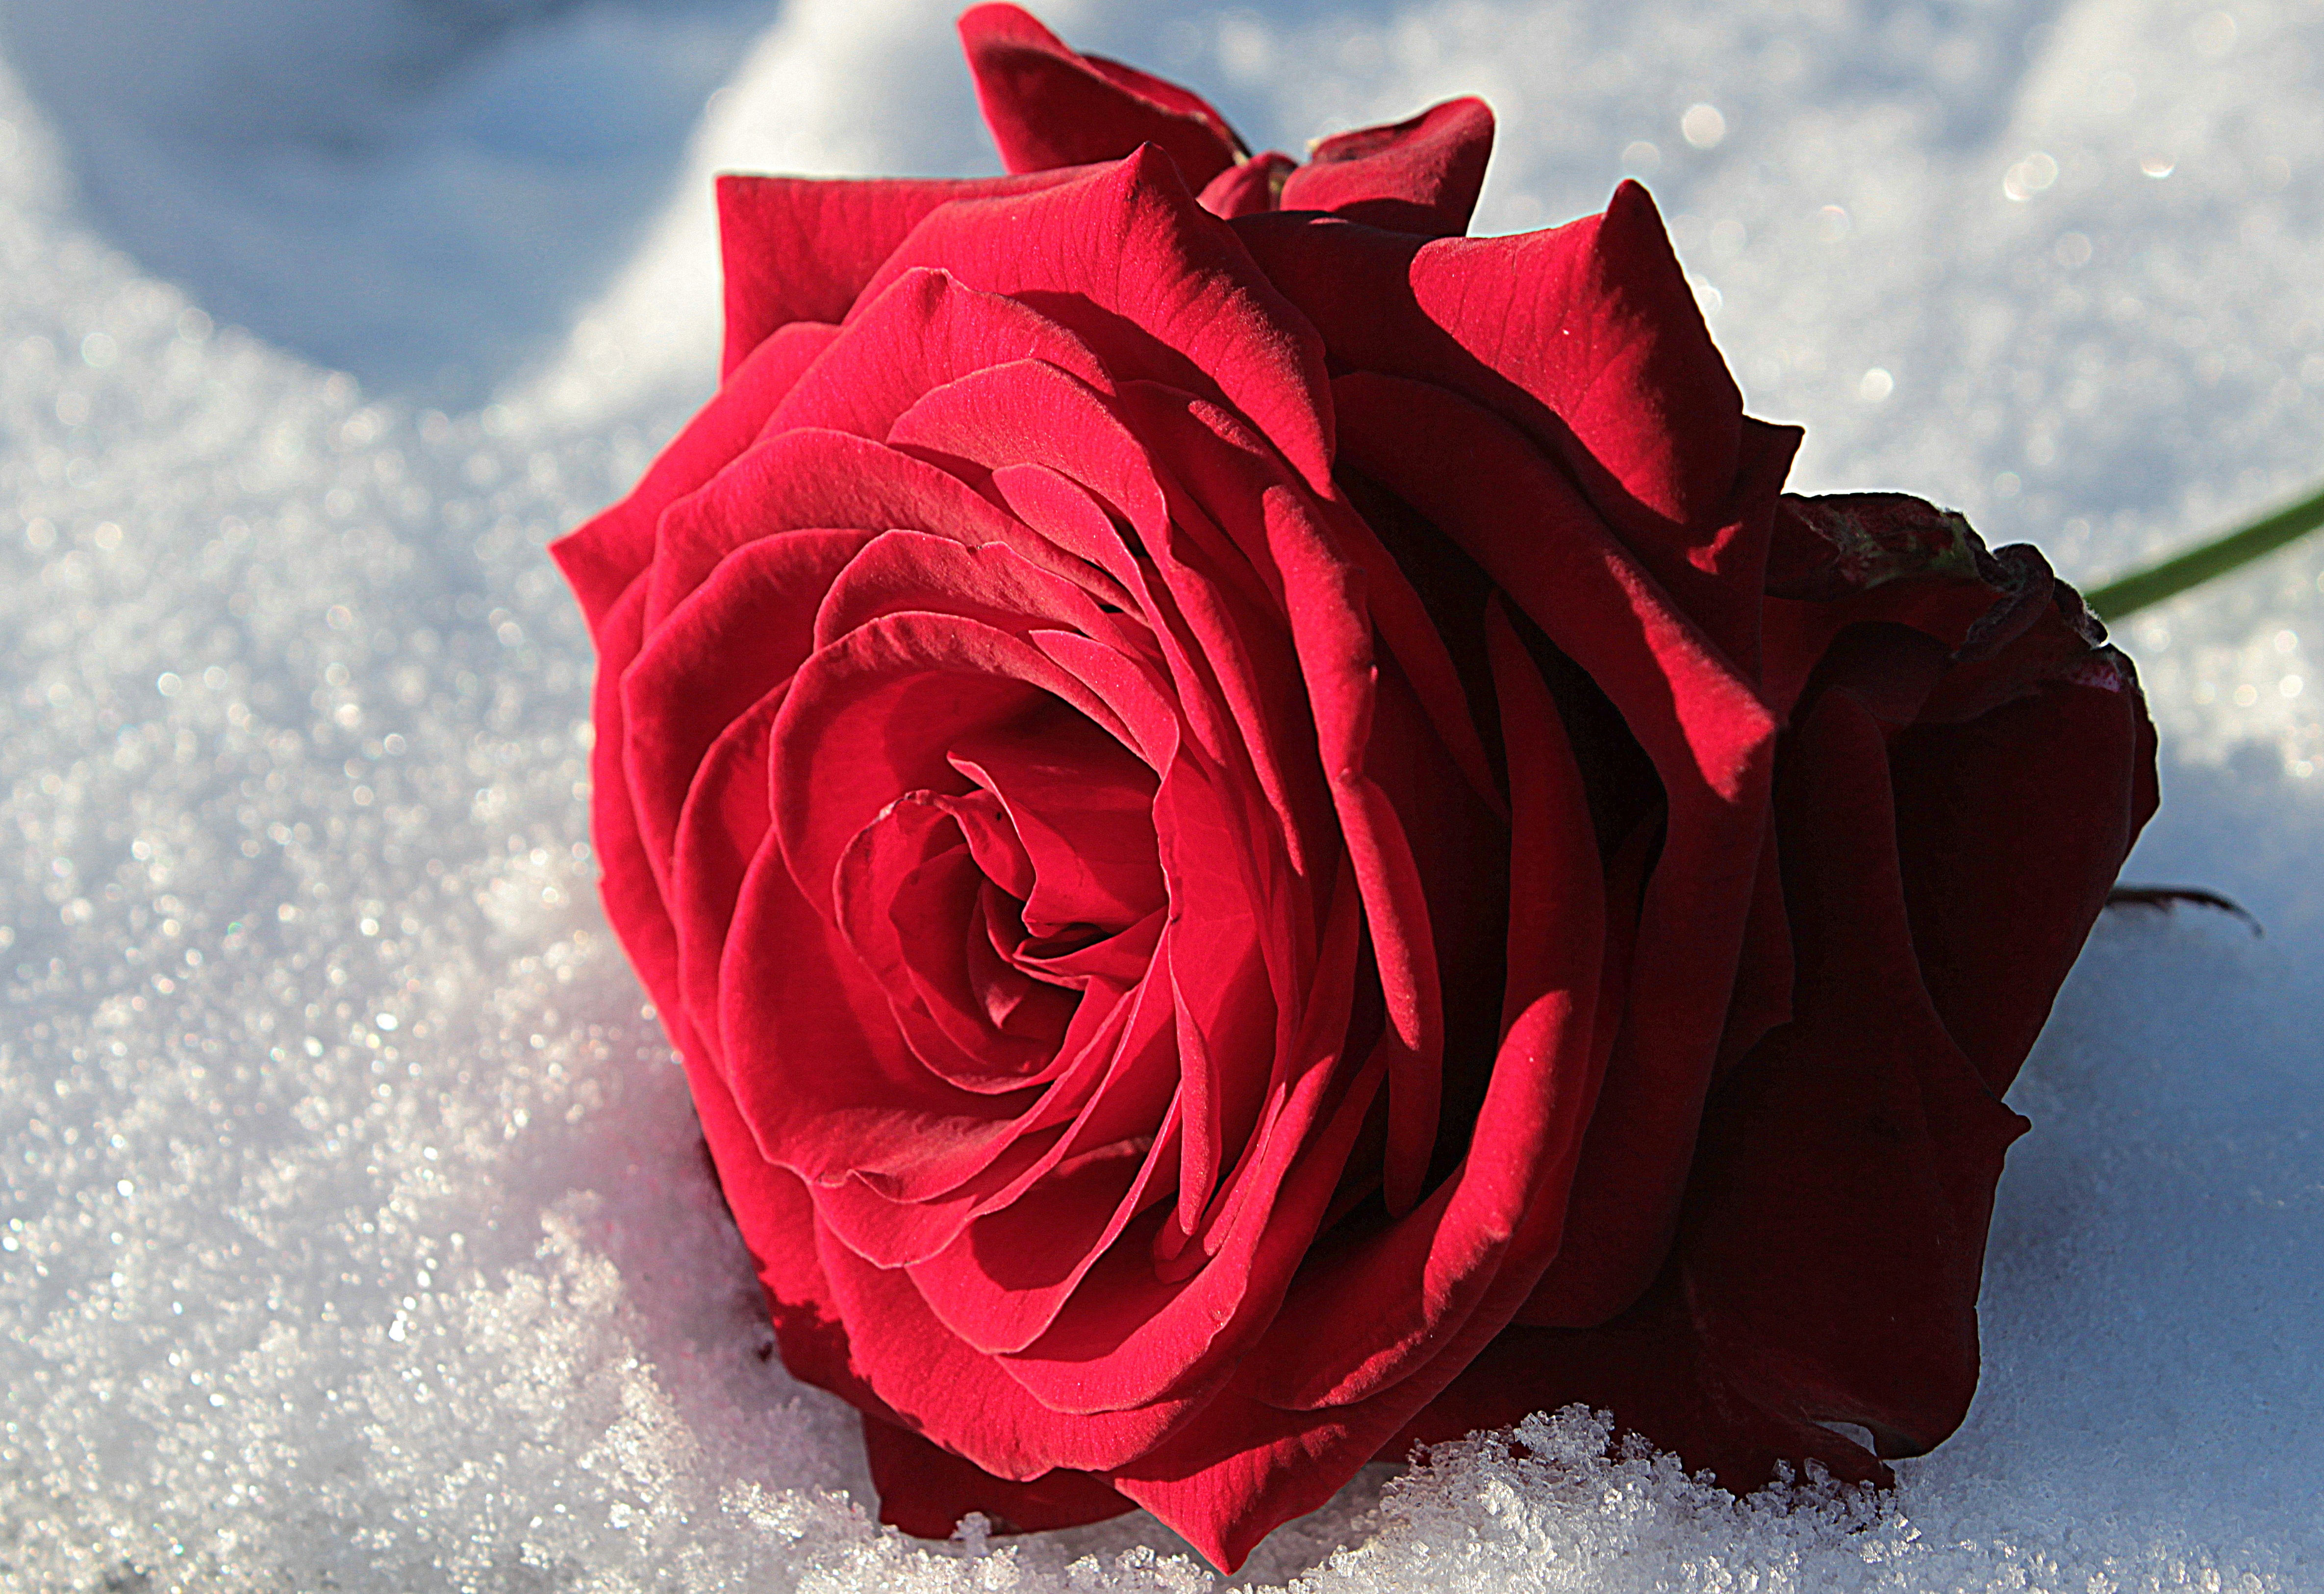
blossom, snow, plant, flower, petal, bloom, love, rose, red, romance, pink, close up, fragrance, rose bloom, macro photography, valentine's day, rose blooms, flowering plant, garden roses, rose family, flower bouquet, last greeting, land plant, rose order